Hummer

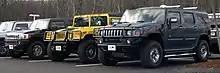
From left: Hummer H3, H1, and H2 models

By 2006, the Hummer began to be exported and sold through importers and distributors in 33 countries. On October 10, 2006, GM began producing the Hummer H3 at its Port Elizabeth plant in South Africa for international markets. The Hummers built there at first were only left-hand drive, but right-hand drive versions were added and exported to Australia and other markets.